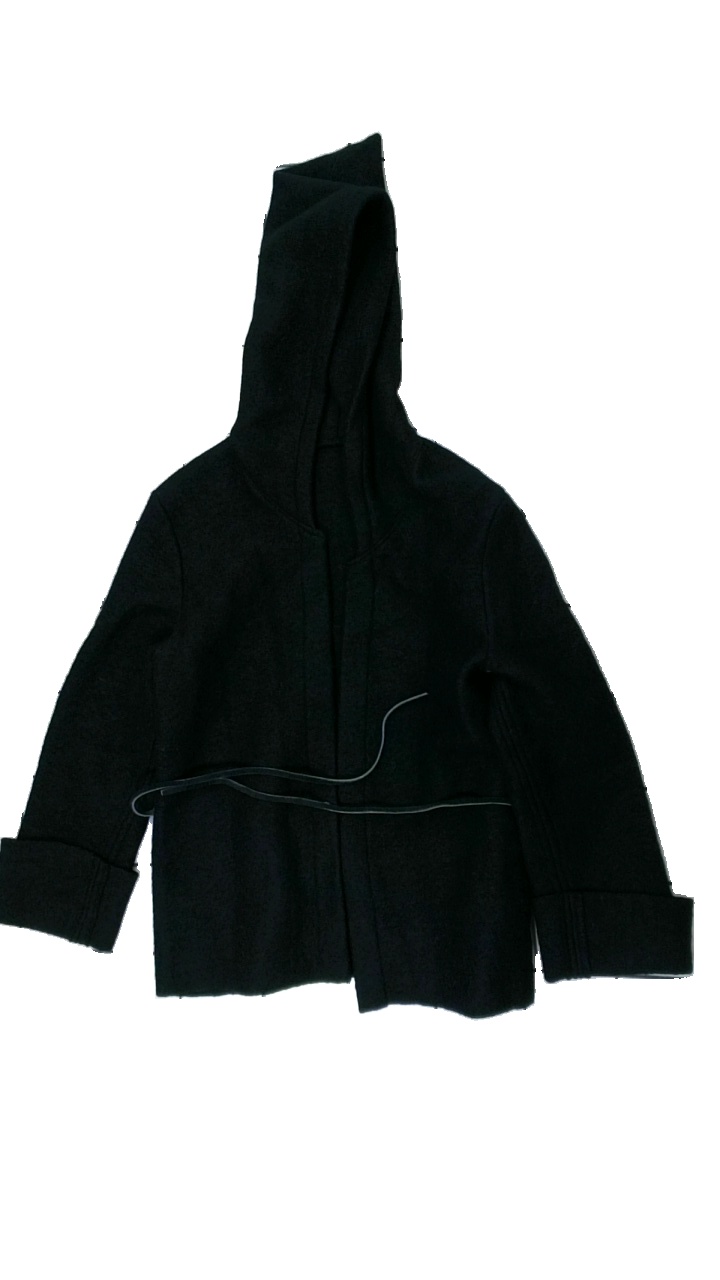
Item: Top (Ladies)
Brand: Missing
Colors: Black
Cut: Regular
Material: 100% silk
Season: All
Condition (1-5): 3
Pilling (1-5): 4
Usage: Reuse
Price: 50-100